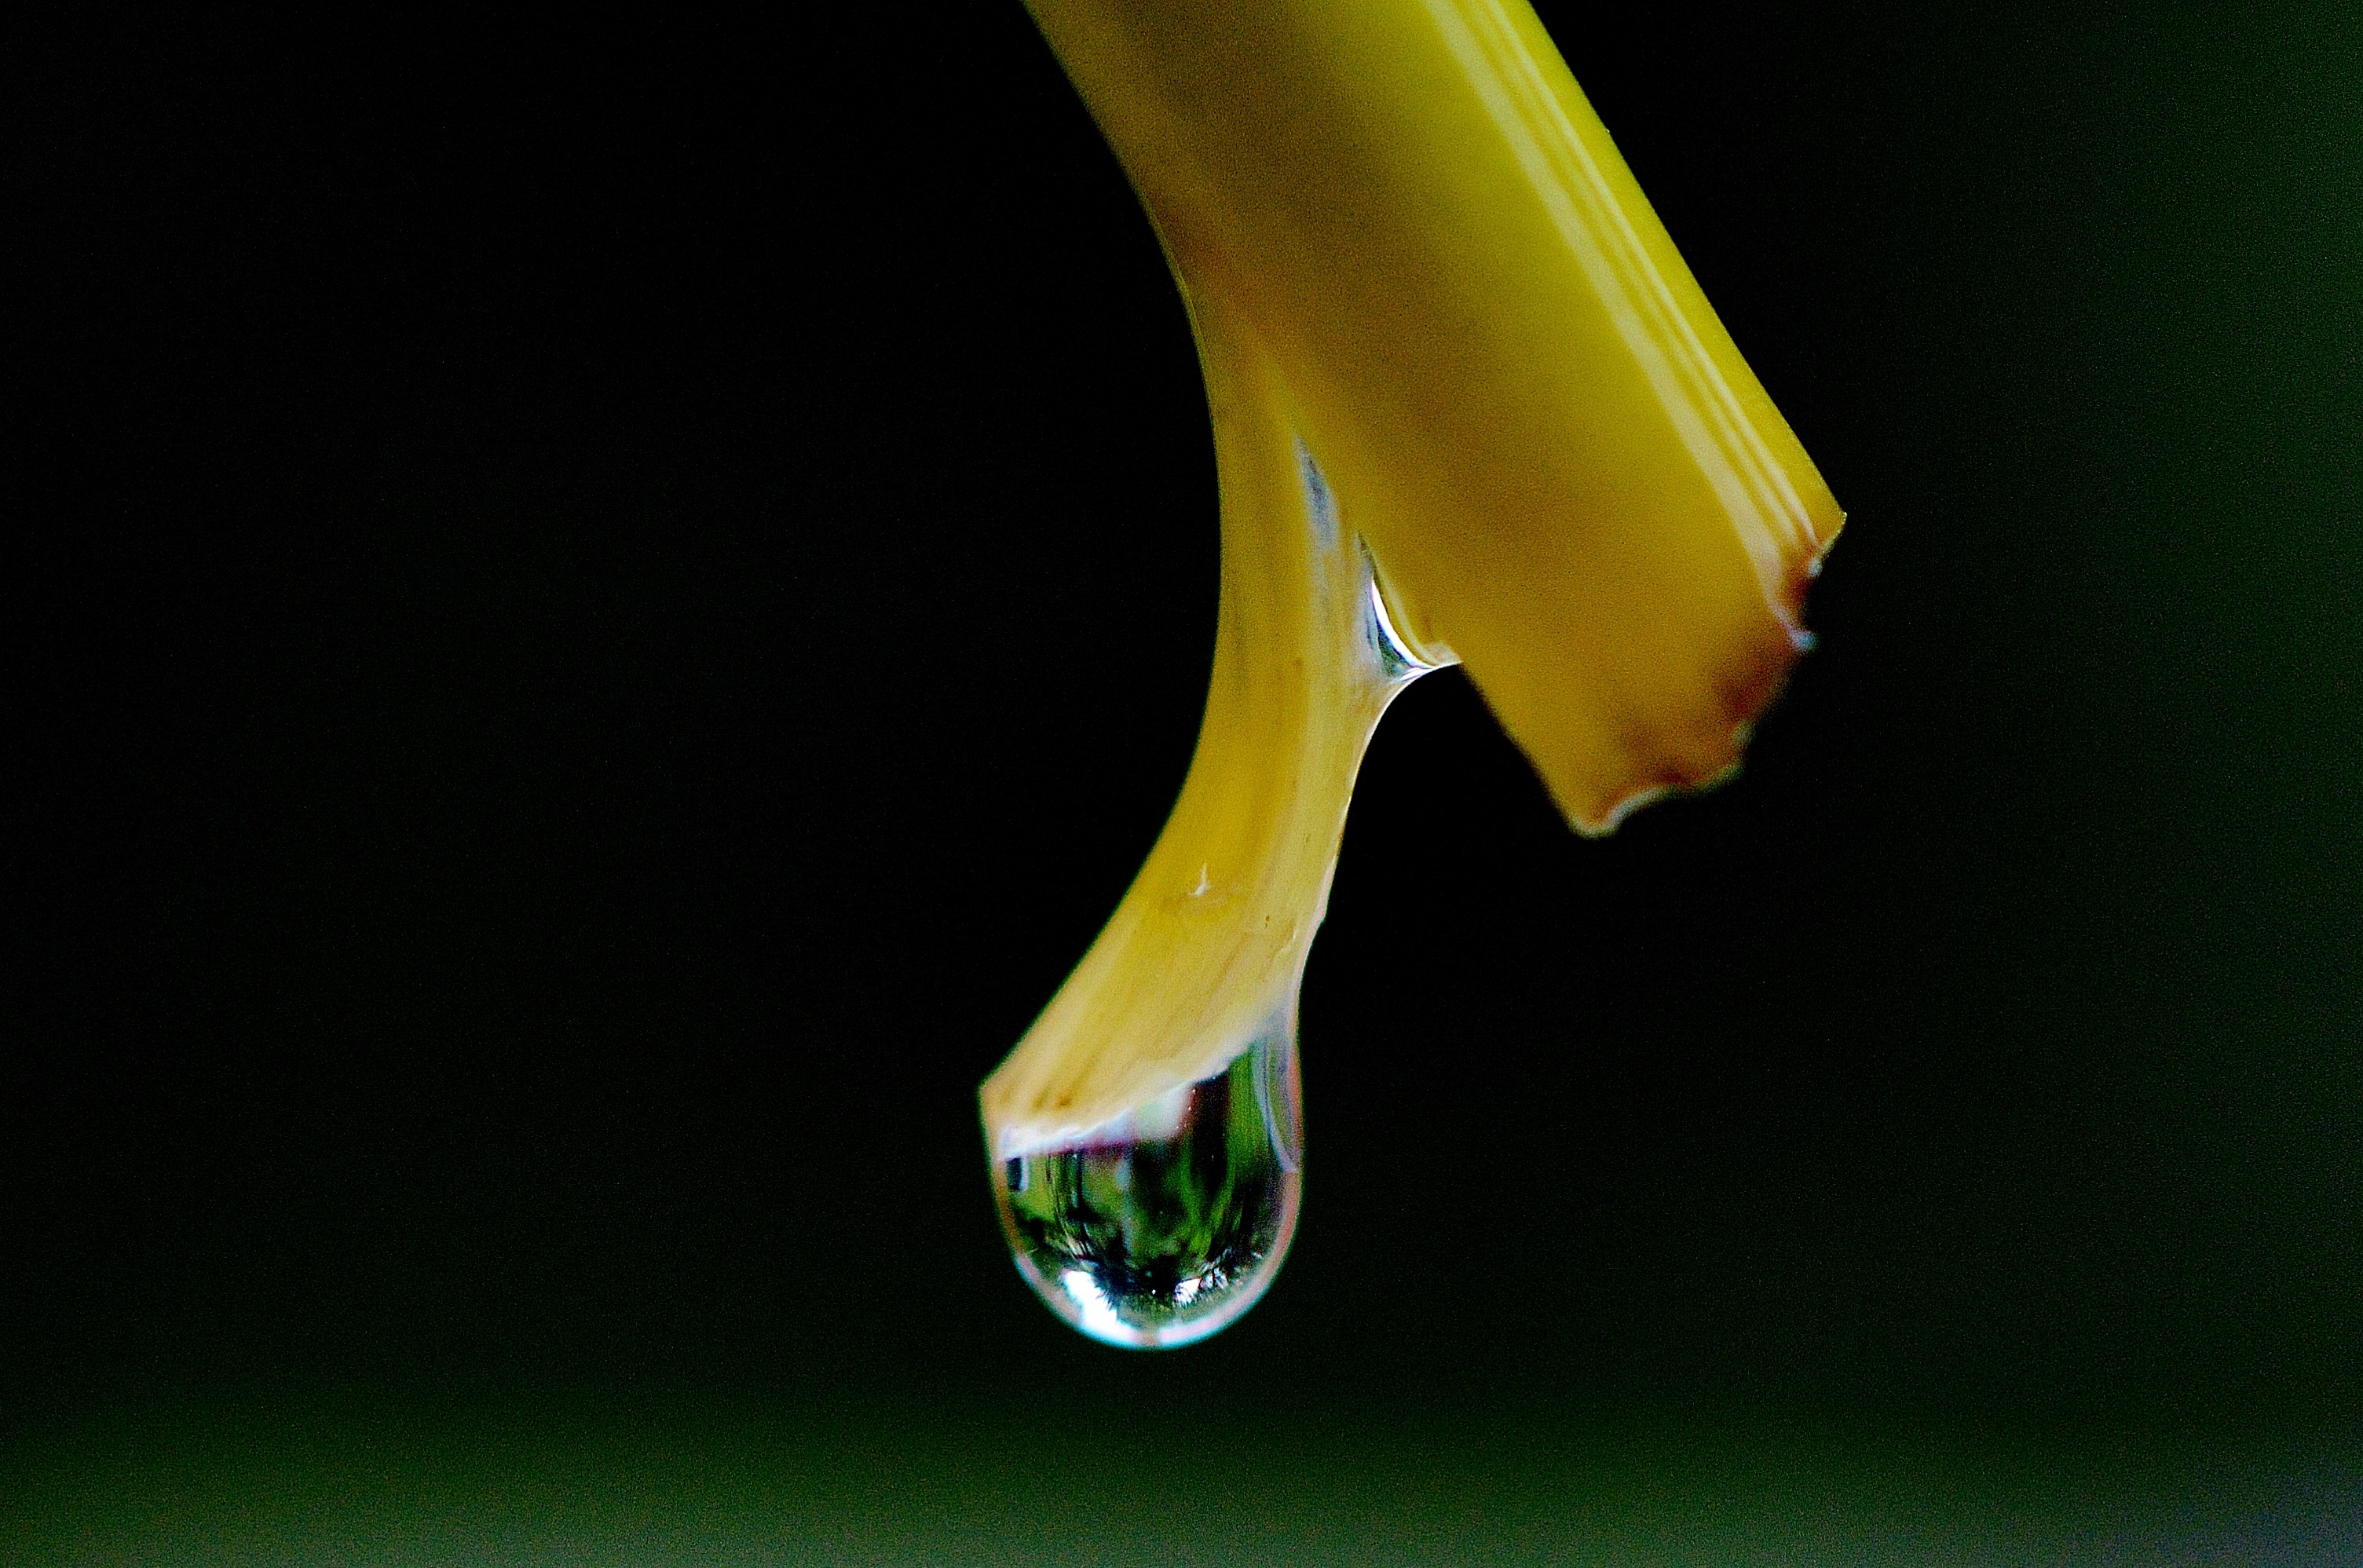
hand, drop, light, plant, rain, leaf, flower, green, produce, yellow, close, drip, close up, drop of water, macro photography, flowering plant, stengel, plant stem